869th Bombardment Squadron

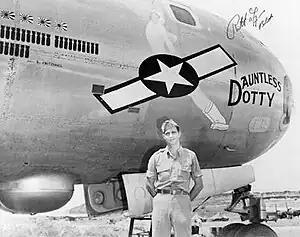
869th Squadron commander Robert Morgan with his B-29 "Dauntless Dotty"

The squadron began operations on 28 October 1944 with a night attack against the submarine pens at Truk Islands and attacks against Iwo Jima in early November. The squadron took part in the first attack on Japan by AAF planes based in the Marianas. On 24 November 1944 Major Robert Morgan, the squadron commander, led the first mission of XXI Bomber Command to bomb Japan, with wing commander Brigadier Gen. Emmett O'Donnell, Jr. as co-pilot. 110 aircraft of the 73rd Bombardment Wing bombed Tokyo during this mission. Major Morgan and his crew had flown a solo mission on 10 November using radio countermeasures equipment to obtain information on the disposition of Japanese early warning and gun control radars. The 869th flew missions against strategic objectives in Japan, originally in daylight and from high altitude. It was also tasked with "Weather Strike" missions which were single ship flights flown nightly to obtain weather information for target areas in Japan while making incendiary attacks on various targets.